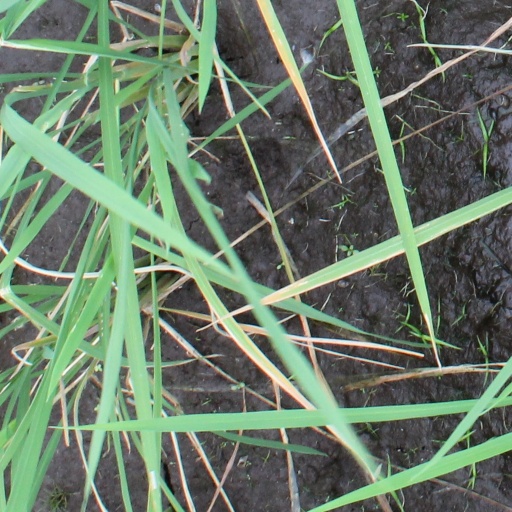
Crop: rice